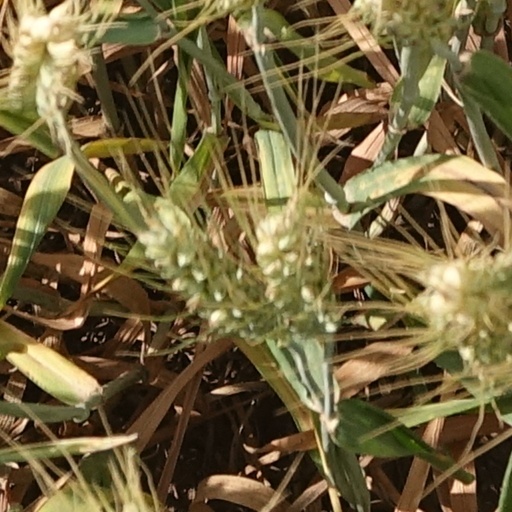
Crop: wheat